Cambodian–Vietnamese War

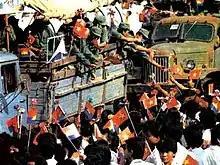
Ten years of the Vietnamese occupation of Kampuchea officially ended on 26 September 1989, when the last remaining contingent of Vietnamese troops were pulled out. The departing Vietnamese soldiers received much publicity and fanfare as they moved through Phnom Penh, the capital of Kampuchea.

To reengage with the international community, and to deal with the economic challenges brought by the changes in the Soviet Union and Eastern Europe, Vietnamese leaders decided to embark on a series of reforms. At the 6th National Party Congress in December 1986, newly appointed General Secretary of the VCP Nguyen Van Linh introduced a major reform known as Đổi Mới, the Vietnamese term for "renovation", in order to fix Vietnam's economic problems. However, Vietnamese leaders concluded that Vietnam's dire economic situation came as a result of the international isolation which followed its invasion of Kampuchea in 1978, and that for Đổi Mới to be successful it needed radical changes in defence and foreign policy.